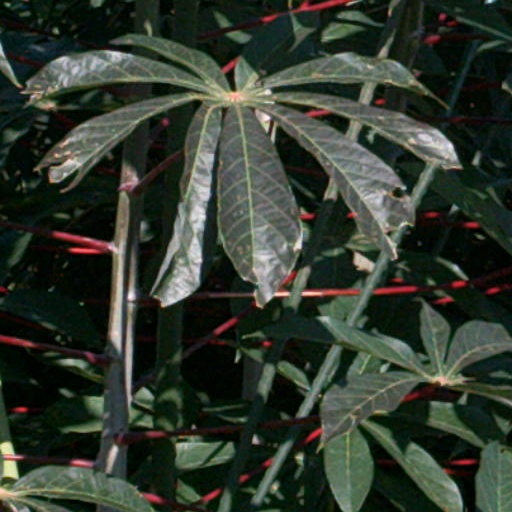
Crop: cassava